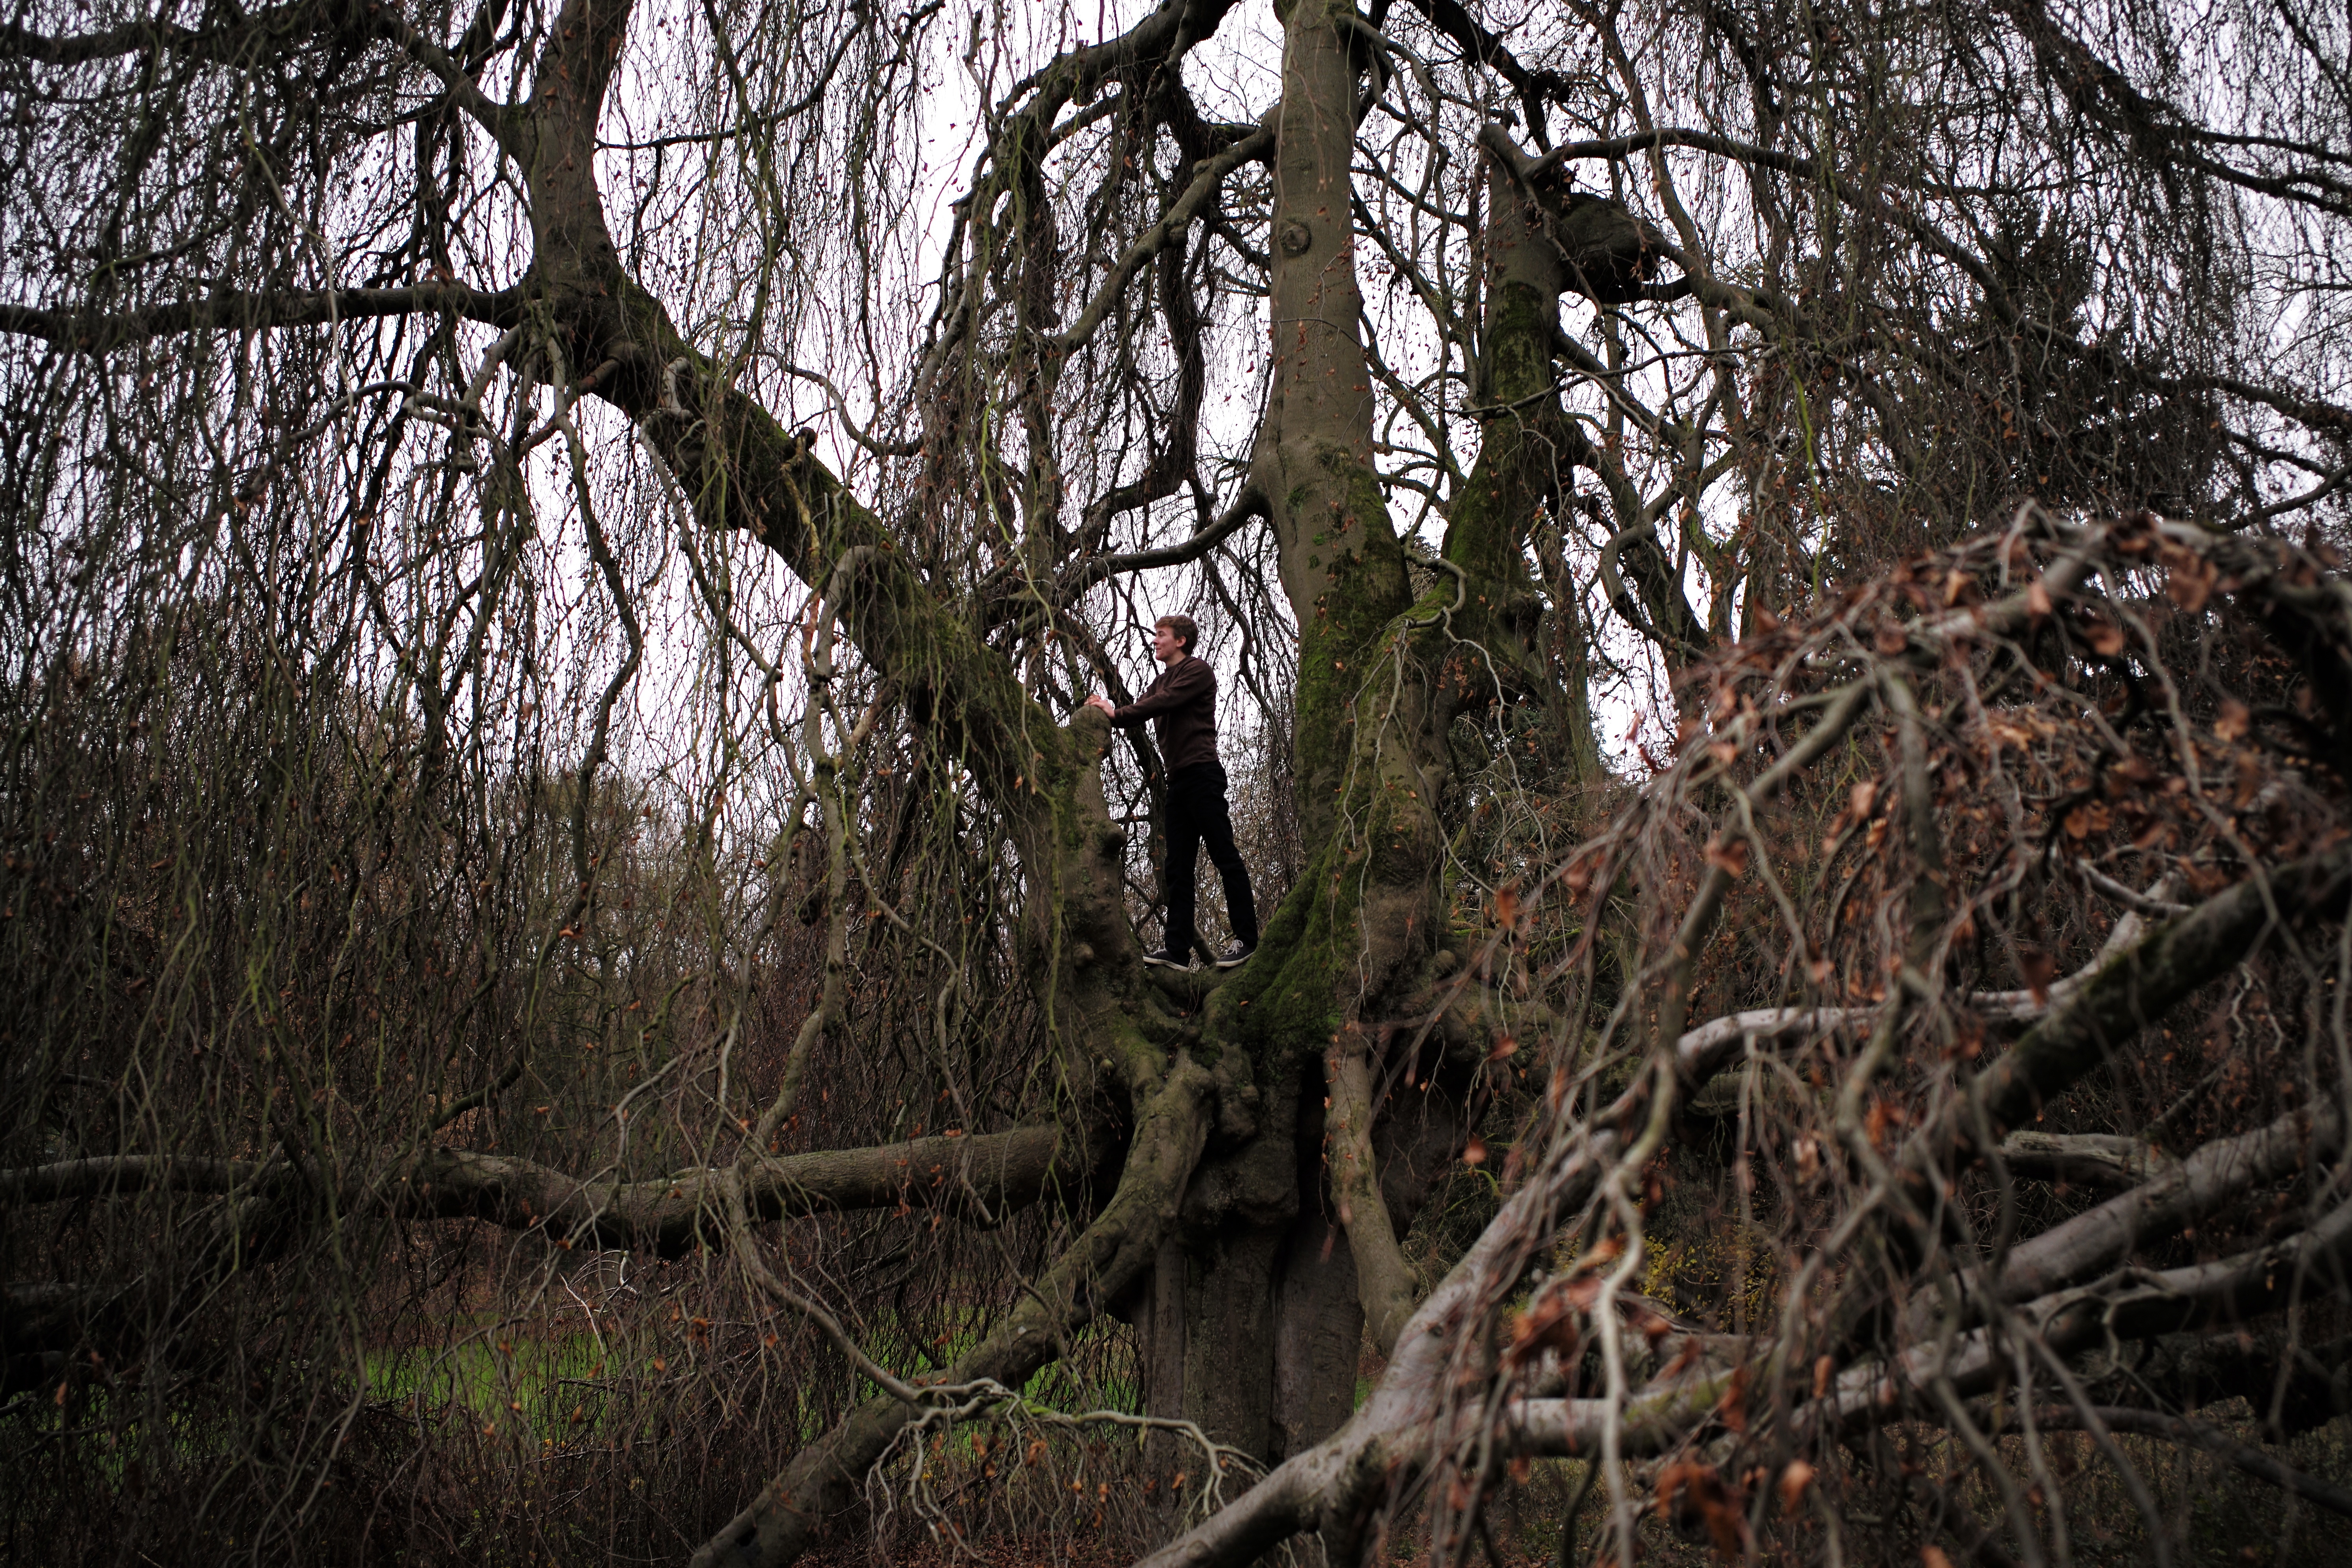
tree, nature, forest, wilderness, branch, plant, leaf, spring, autumn, season, woodland, habitat, natural environment, woody plant